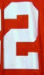
Number: 2